Ottoman music

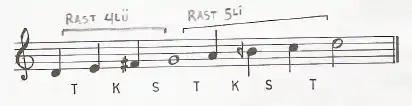
Rast, a "basit makam".

Ottoman music traditions would emerge from around a half-century of persecution around the 1970s and 80s, with the condition that this music was to be nationalized and to no longer feature themes of unattainable love and sorrow, making a "more cheerful" art music than before. In the pursuit of this goal, Ottoman music, which was "the common inheritance of all the peoples who made up the Ottoman societies", was Turkified in a cultural "cleanse". Many Ottoman composers' names were Turkified to give the impression that they had converted and assimilated into Turko-Islamic culture, or otherwise demoted to a position of an outside influence helping the development of a Turkish music. Well-known "neyzen" Kudsi Erguner therefore argues that "in this way the origin of the art was reconnected to a given nation: the Turks are its owners and the artists of other origins are its servants." The final result of this effort was a genre of music known in Turkey as "Türk sanat musikisi", or Turkish art music. While many were supportive of this new style, as it achieved widespread popularity, some musicians, including Erguner, have criticized it, arguing that the songs' lyrics lacked their traditional meaning and that its melodies were 'insipid'.